Killer Elite Squad

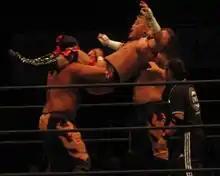
Archer and Smith performing the "Killer Bomb" on Hiroyoshi Tenzan

On January 5, 2017, K.E.S., along with the rest of Suzuki-gun, returned to NJPW, attacking the Chaos stable with Archer and Smith targeting IWGP Tag Team Champions Tomohiro Ishii and Toru Yano. On February 5 at The New Beginning in Sapporo, K.E.S. unsuccessfully challenged Ishii and Yano for the IWGP Tag Team Championship in a three-way match, also involving Togi Makabe and Tomoaki Honma. Following the event, Archer was sidelined with a herniated disc in his lower back, which would require surgery and sideline him for a significant amount of time. Prior to the injury, K.E.S. were primed for a run as NJPW's top foreign tag team. Archer returned from his injury on August 13, when he and Smith attacked IWGP Tag Team Champions War Machine and Guerrillas of Destiny (Tama Tonga and Tanga Loa). On the following tour, K.E.S., War Machine and Guerrillas of Destiny were booked in three three-way matches for the IWGP Tag Team Championship. The first two matches on September 10 at Destruction in Fukushima and September 16 at Destruction in Hiroshima were won by War Machine. The third match, contested under tornado tag team match rules, on September 24 at Destruction in Kobe was won by K.E.S., who became the new IWGP Tag Team Champions, winning the title for the first time in three years and eight months. At the end of the year, K.E.S. took part in the 2017 World Tag League, where they finished with a record of five wins and two losses, failing to advance to the finals due to losing to block winners Guerrillas of Destiny in their head-to-head match. On January 4, 2018, at Wrestle Kingdom 12 in Tokyo Dome, K.E.S. lost the IWGP Tag Team Championship to the winners of the World Tag League, "Los Ingobernables de Japón" (Evil and Sanada). On June 15, 2019, it was reported that Smith would no longer be wrestling for NJPW.